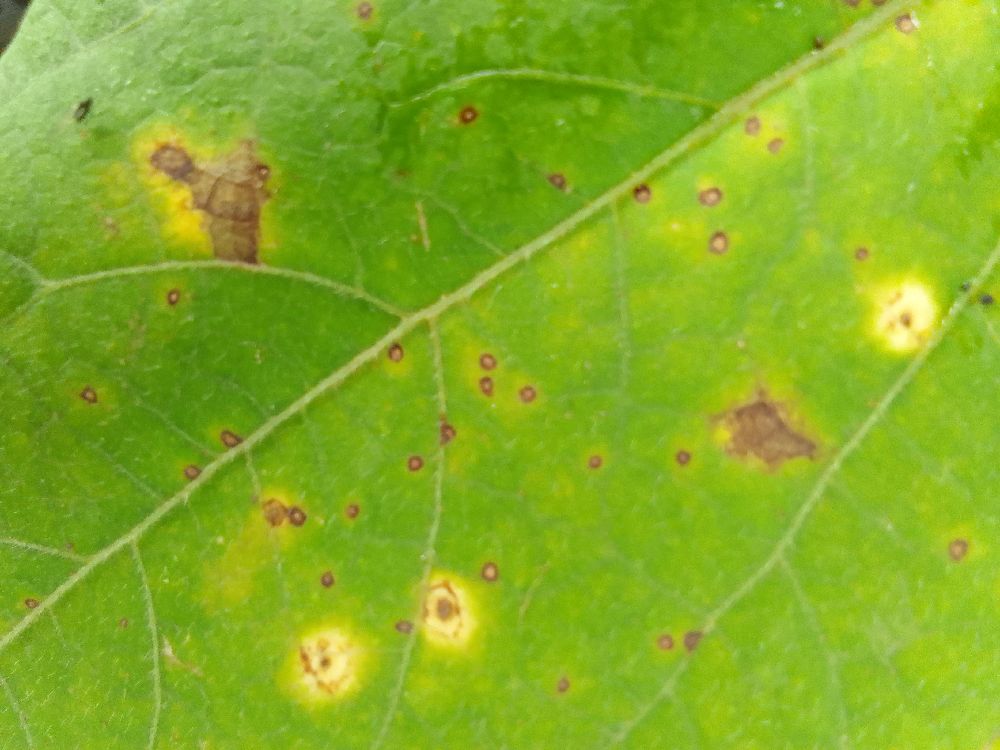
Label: rust